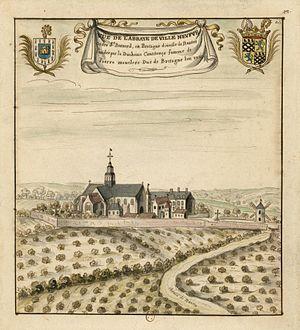
La liste des abbayes bretonnes recense de manière exhaustive les abbayes fondées sur le territoire de la Bretagne historique.
L’abbaye de Villeneuve est une ancienne abbaye de cisterciens fondée en 1201 située en Pays nantais, un des neuf pays de la Bretagne historique, au sud de l'actuelle commune des Sorinières.
Cet article liste les abbayes cisterciennes actives ou ayant existé sur le territoire français actuel. Ces abbayes ont appartenu, à différentes époques, à des ordres ou des congrégations ou des groupements dits « cisterciens ».